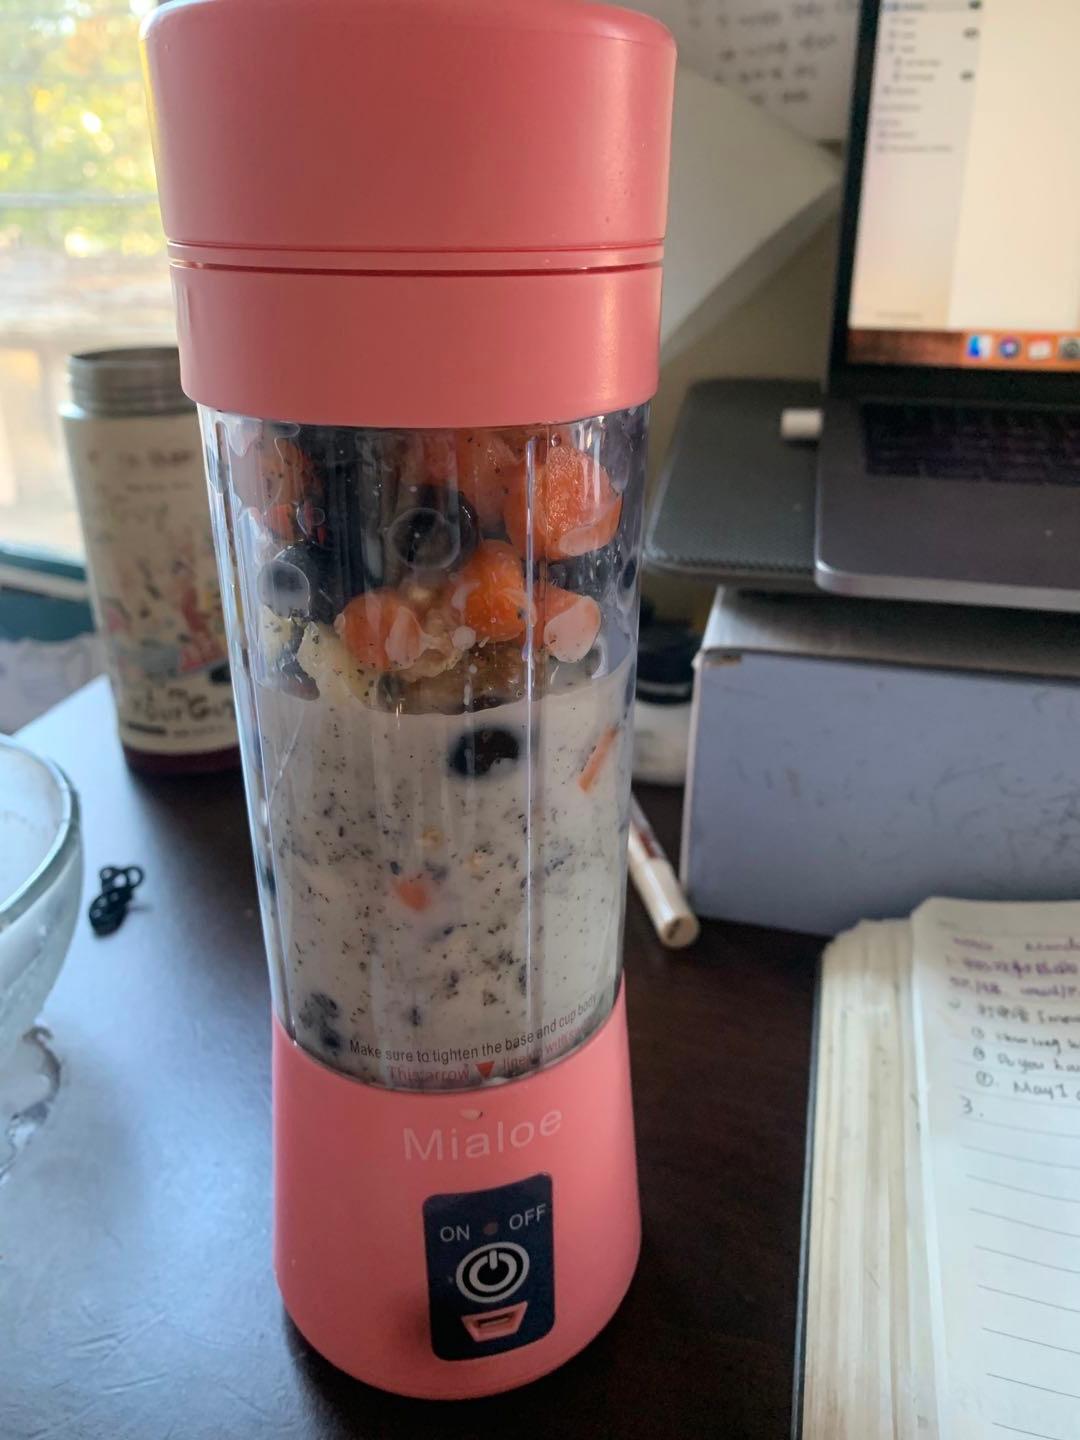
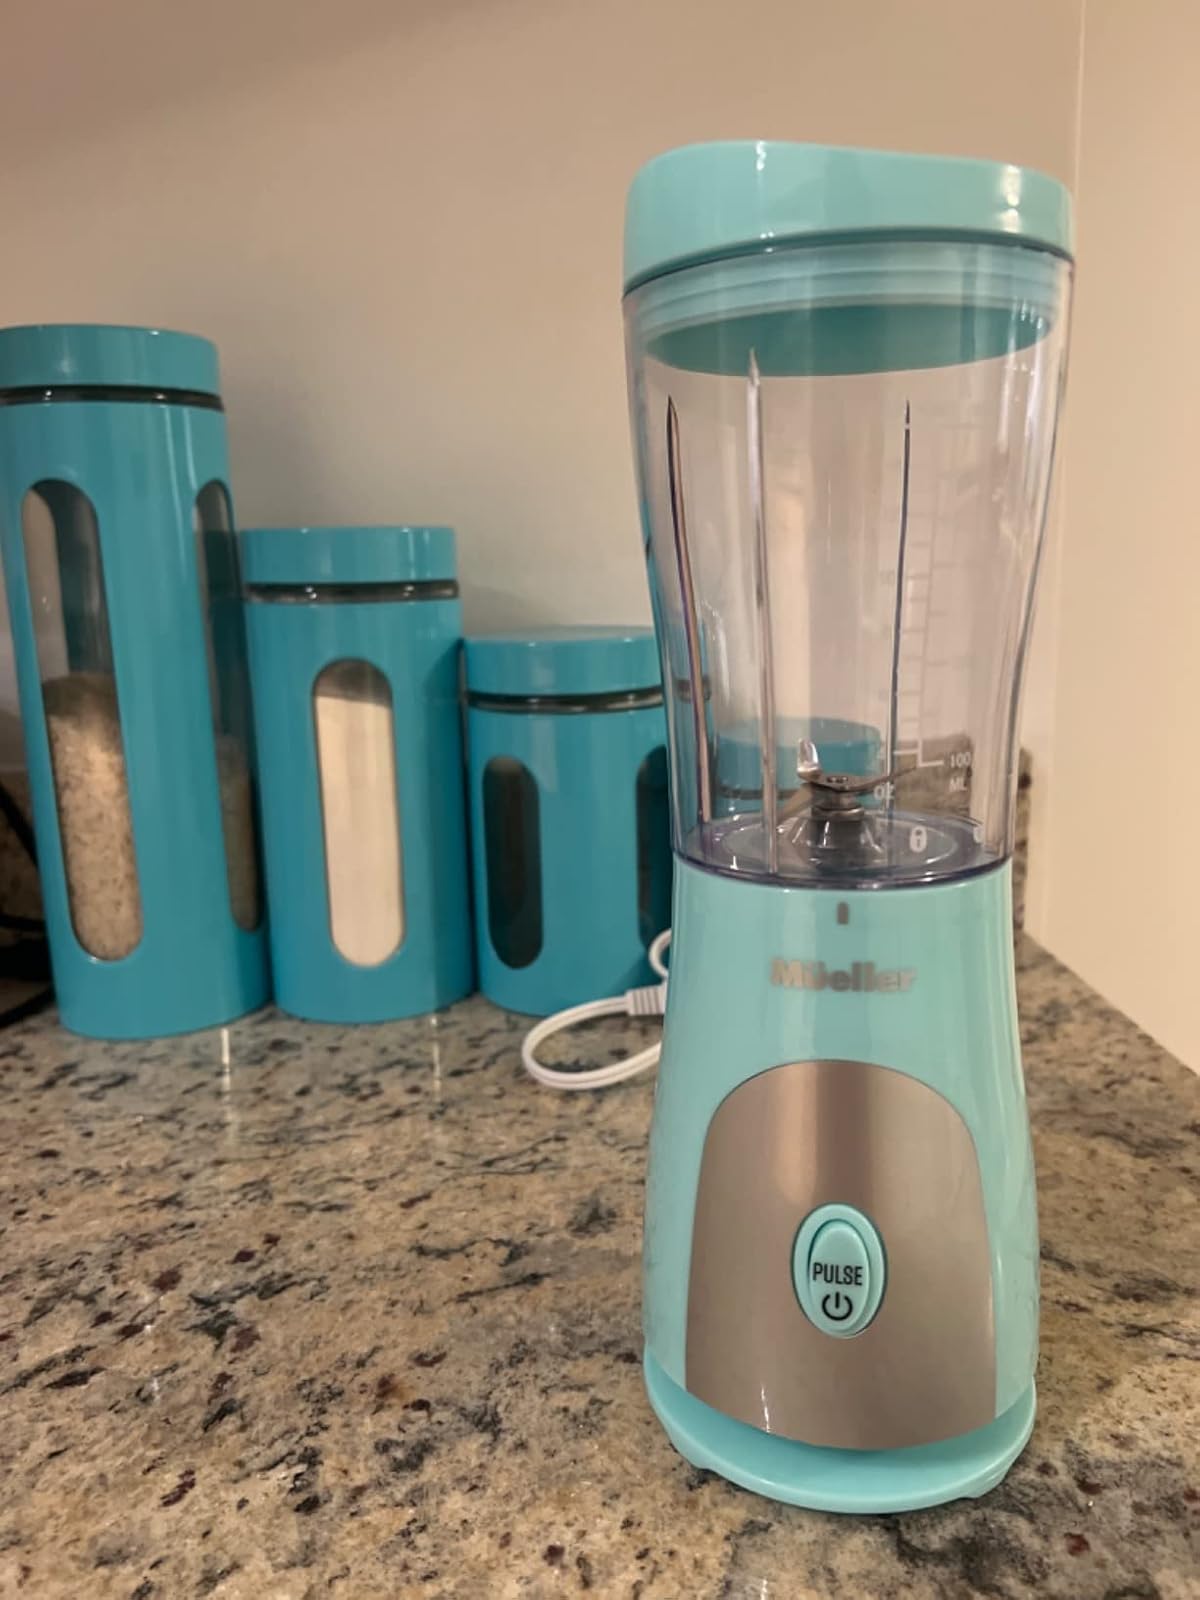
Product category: items_blender
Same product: no